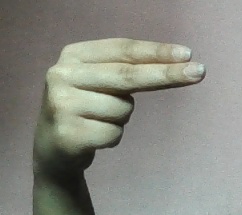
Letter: ain